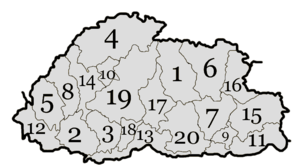
Les 20 circonscriptions du Bhoutan pour le Conseil national
Des élections sénatoriales ont lieu le 20 avril 2018 afin de choisir pour cinq ans les membres du Conseil national du Bhoutan. L'ensemble des candidats se présentent en indépendants, comme exigé par la constitution. Sur les douze conseillers sortants se représentant dans leurs circonscriptions, cinq sont réélus, avec une participation globale en hausse de près de 10 %.